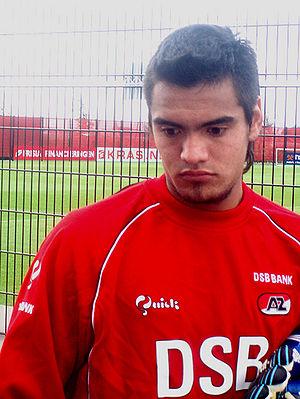
L'Alkmaar Zaanstreek, couramment appelé AZ en néerlandais et AZ Alkmaar en français, est un club de football néerlandais fondé en 1967 et situé à Alkmaar en Hollande-Septentrionale.